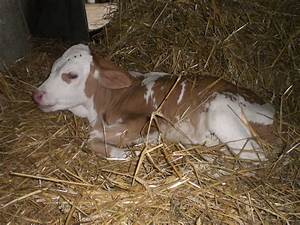
Label: mucca